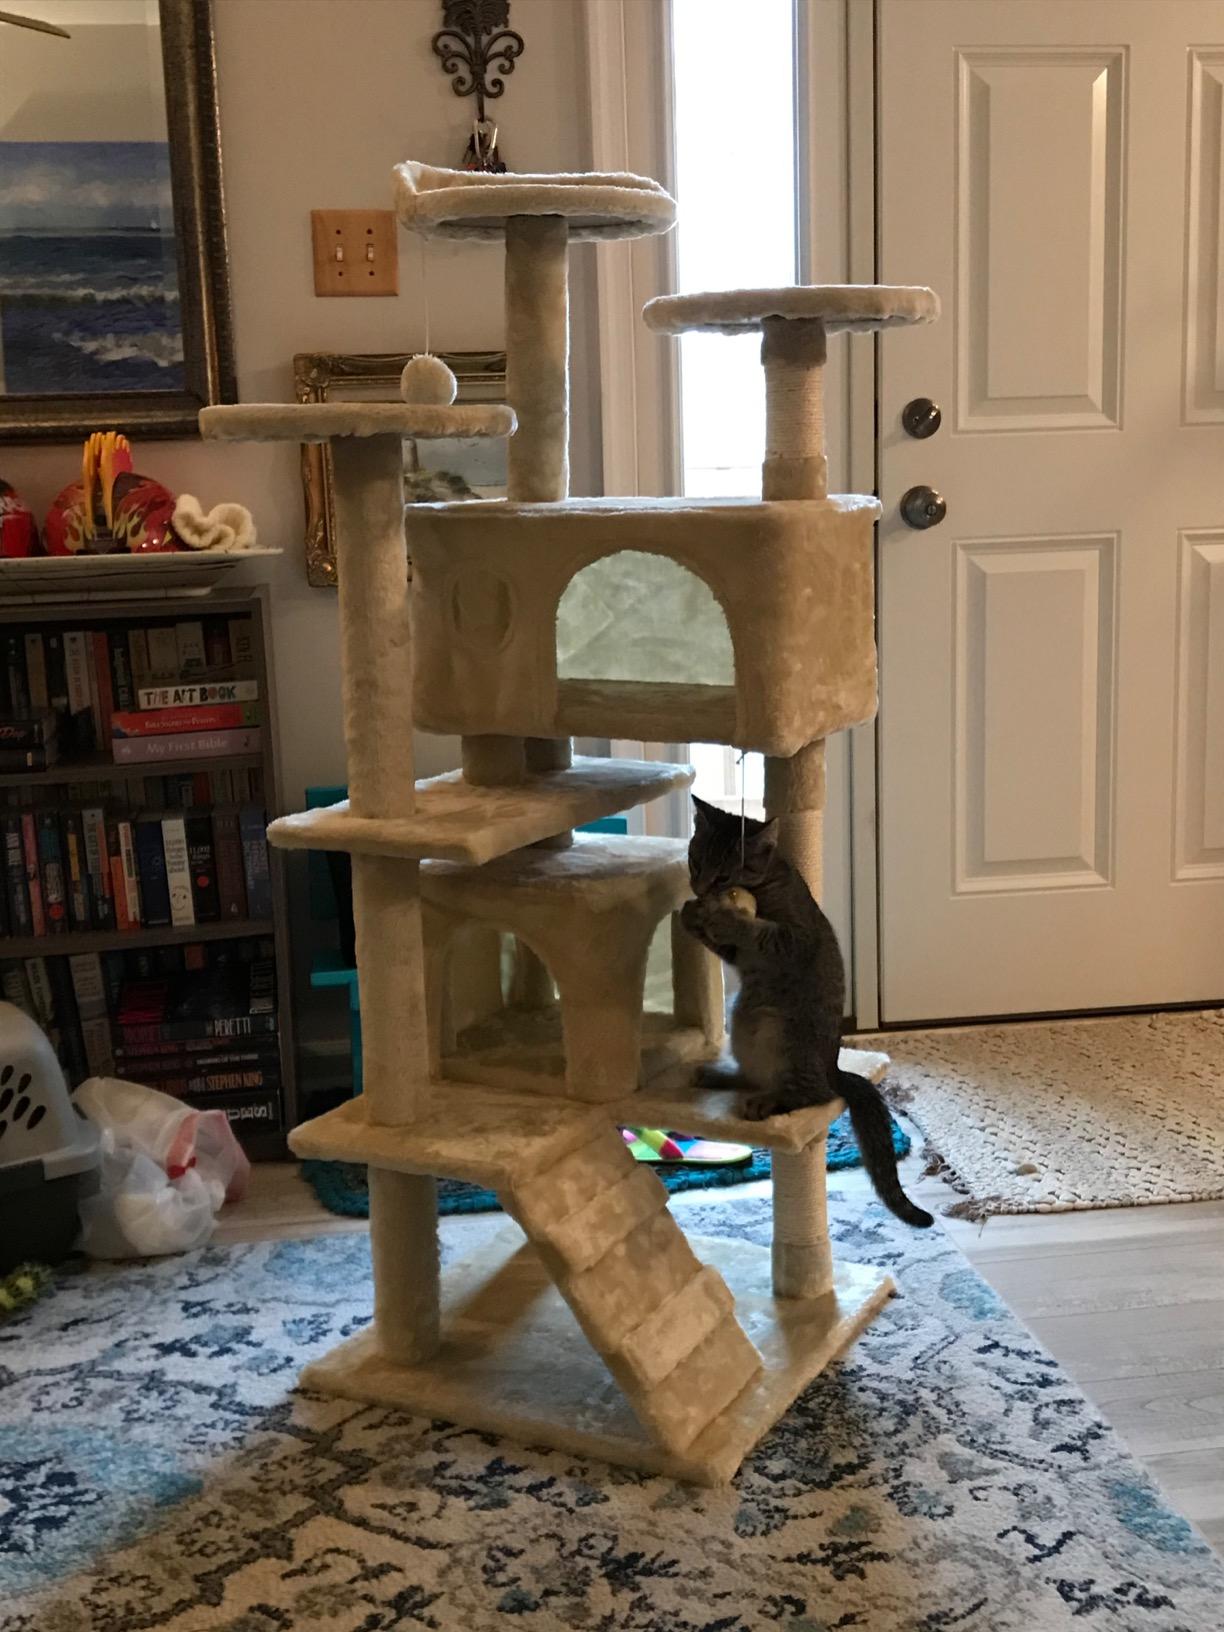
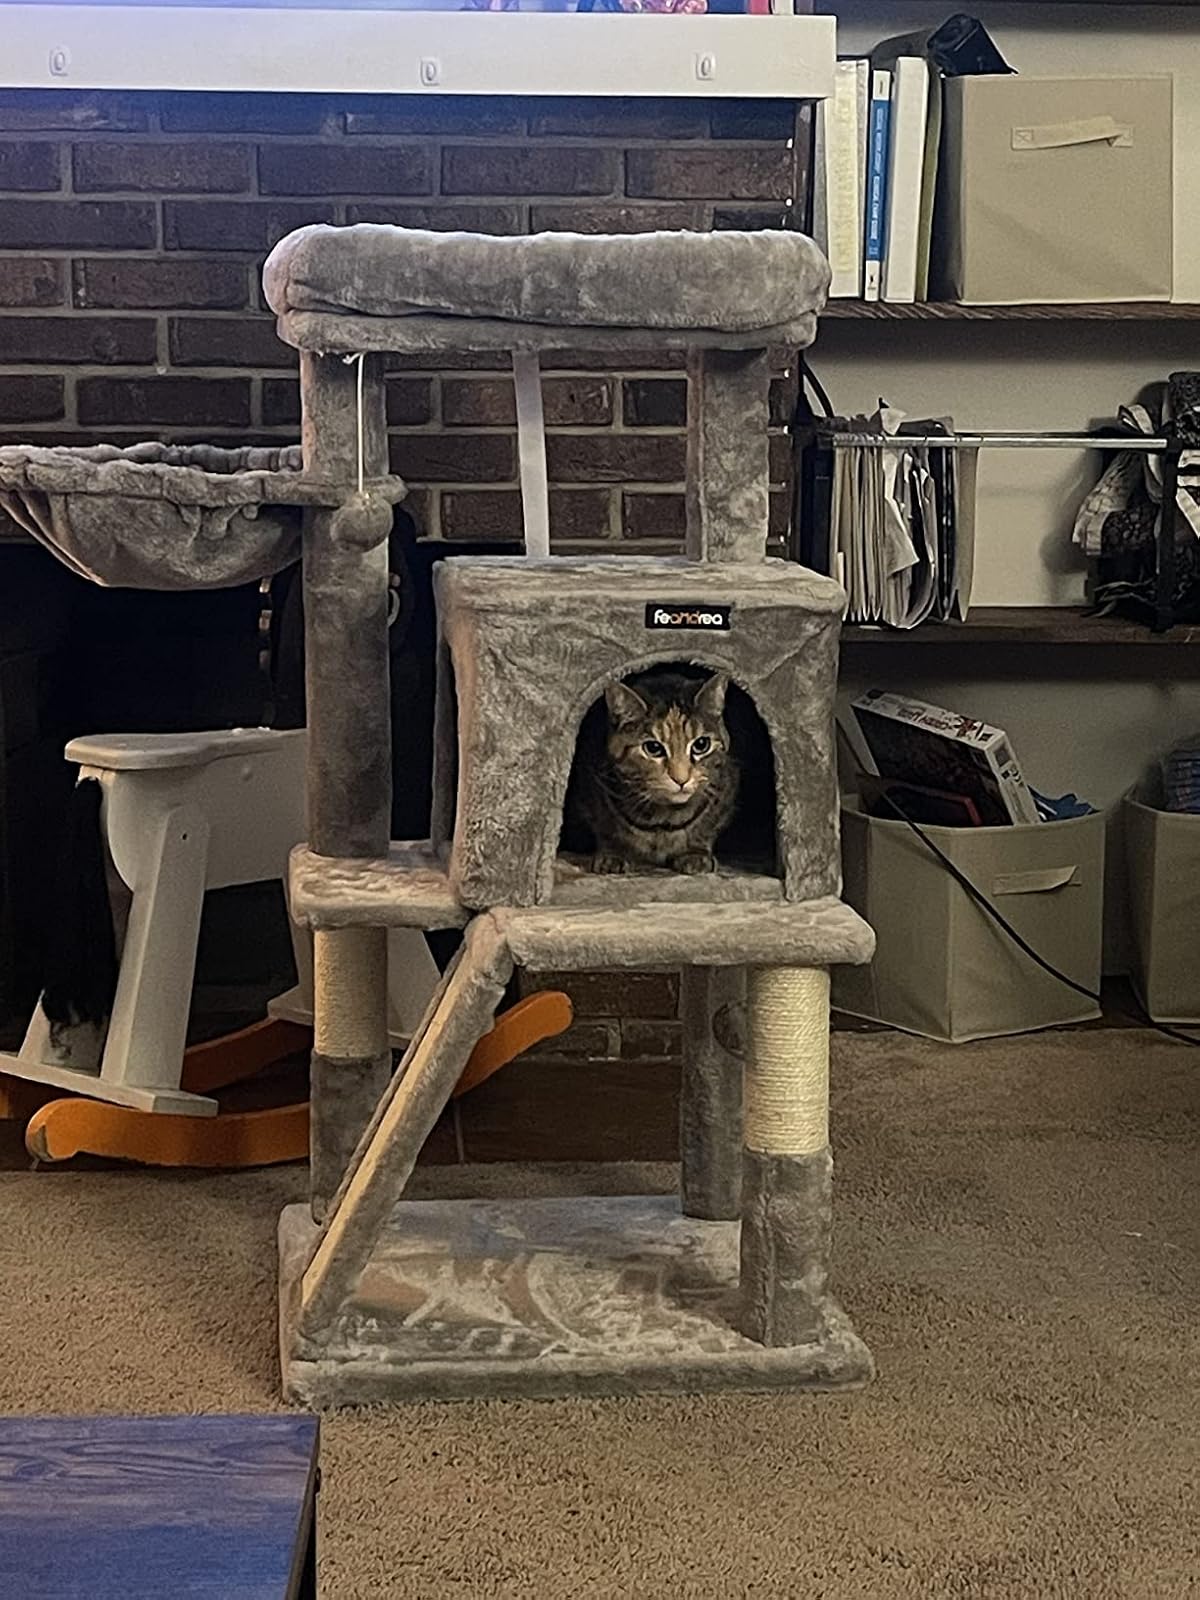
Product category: items_cat tree
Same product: no